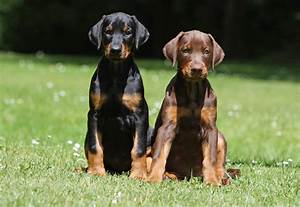
Label: cane